Caborn-Welborn culture

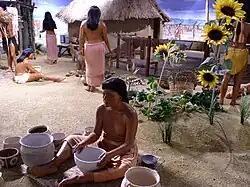
Pottery making, Angel Mounds

Pottery made by the Caborn-Welborn women was built up from strips of clay, and then smoothed out by the potter, much like other pottery in the Eastern America area, where the potters wheel was unknown. Common vessel shapes include jars, bowls, pans, plates and funnels. Most jars tend to have rims with rounded necks and strap handles. The majority of the pottery found at Caborn-Welborn sites are of the kinds known as "Mississippian Plain" and "Bell Plain", which are varieties very common to most Mississippian cultures throughout the Ohio and Mississippi River valleys. It was buff colored, contains large fragments of ground mussel shell as a tempering agent, and is not as smooth and polished as other varieties.